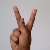
The image shows a hand gesture representing the letter 'K' in Indian Sign Language.